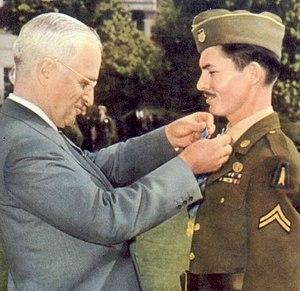
Desmond Thomas Doss, né le 7 février 1919 à Lynchburg et mort le 23 mars 2006 à Piedmont, est le premier objecteur de conscience à recevoir la Medal of Honor et l'un des trois seuls honorés. Il était caporal dans l'United States Army lors de la Seconde Guerre mondiale et affecté au détachement médical, du 307ᵉ régiment d'infanterie, 77ᵉ division d'infanterie.